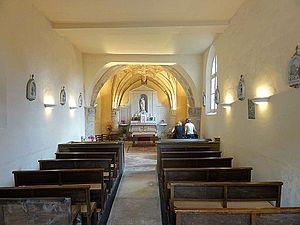
Nef, vue vers l'est.
L'église Notre-Dame-de-la-Nativité est une église catholique paroissiale située à Villaines-sous-Bois, dans le Val-d'Oise, en France. La paroisse est attestée dès le milieu du XIIIᵉ siècle, et de cette époque pourrait dater le clocher, sans caractère particulier. Pendant la seconde moitié du XVIᵉ siècle, le chœur est reconstruit dans un style hésitant entre le gothique flamboyant, pour le profil des nervures de la voûte et l'emploi de l'arc brisé, et la Renaissance, pour les clés de voûte pendantes et les chapiteaux. Le chœur ne comporte qu'une unique travée carrée et est très basse, mais il se distingue par son architecture raffinée, insoupçonnée pour une minuscule église rurale. La nef est une simple salle rectangulaire, qui a reçu sa forme actuelle au XVIIIᵉ siècle. L'église de la Nativité a été inscrite aux monuments historiques en 1969. Elle a été restaurée par la suite, et se trouve aujourd'hui dans un parfait état de conservation. Malgré la petite taille du village, elle accueille des messes dominicales anticipées chaque samedi soir à 18 h 30. Elles sont célébrées selon la forme extraordinaire du rite latin.